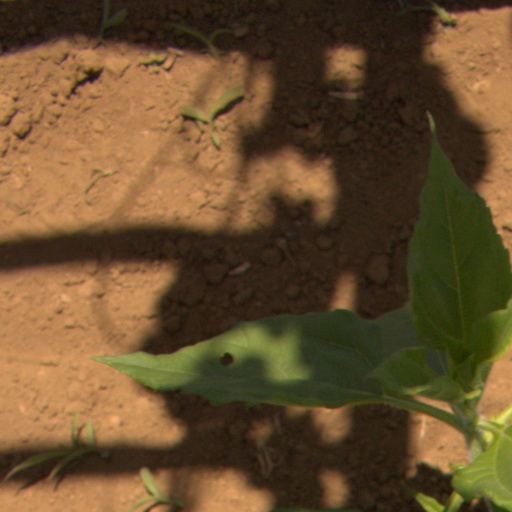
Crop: Jerusalem artichoke